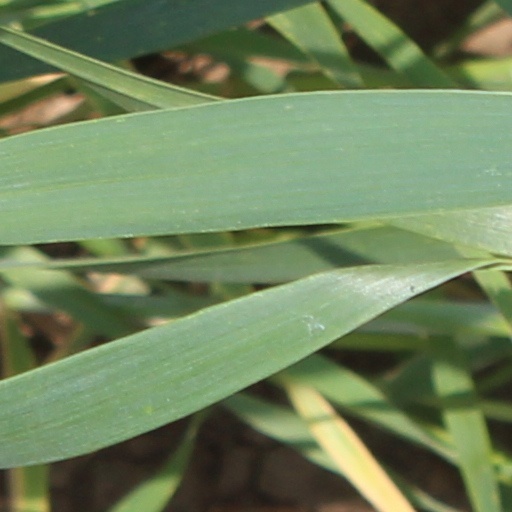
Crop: wheat